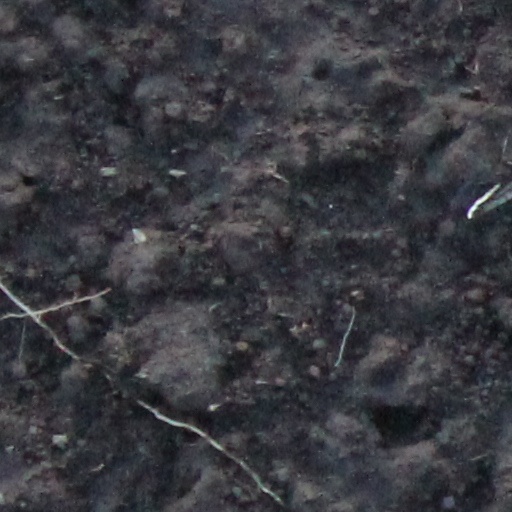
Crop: wheat